Old Ozaukee County Courthouse

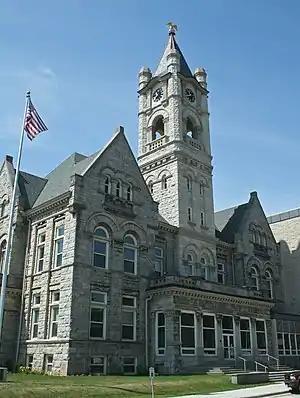
Old Ozaukee County Courthouse

The Old Ozaukee County Courthouse in Port Washington, Wisconsin, United States, is a Richardsonian Romanesque-styled building built in 1901 and clad in gray-blue limestone from the nearby Cedarburg quarry. It was added to the National Register of Historic Places in 1976. The building currently serves as the county's administration center.